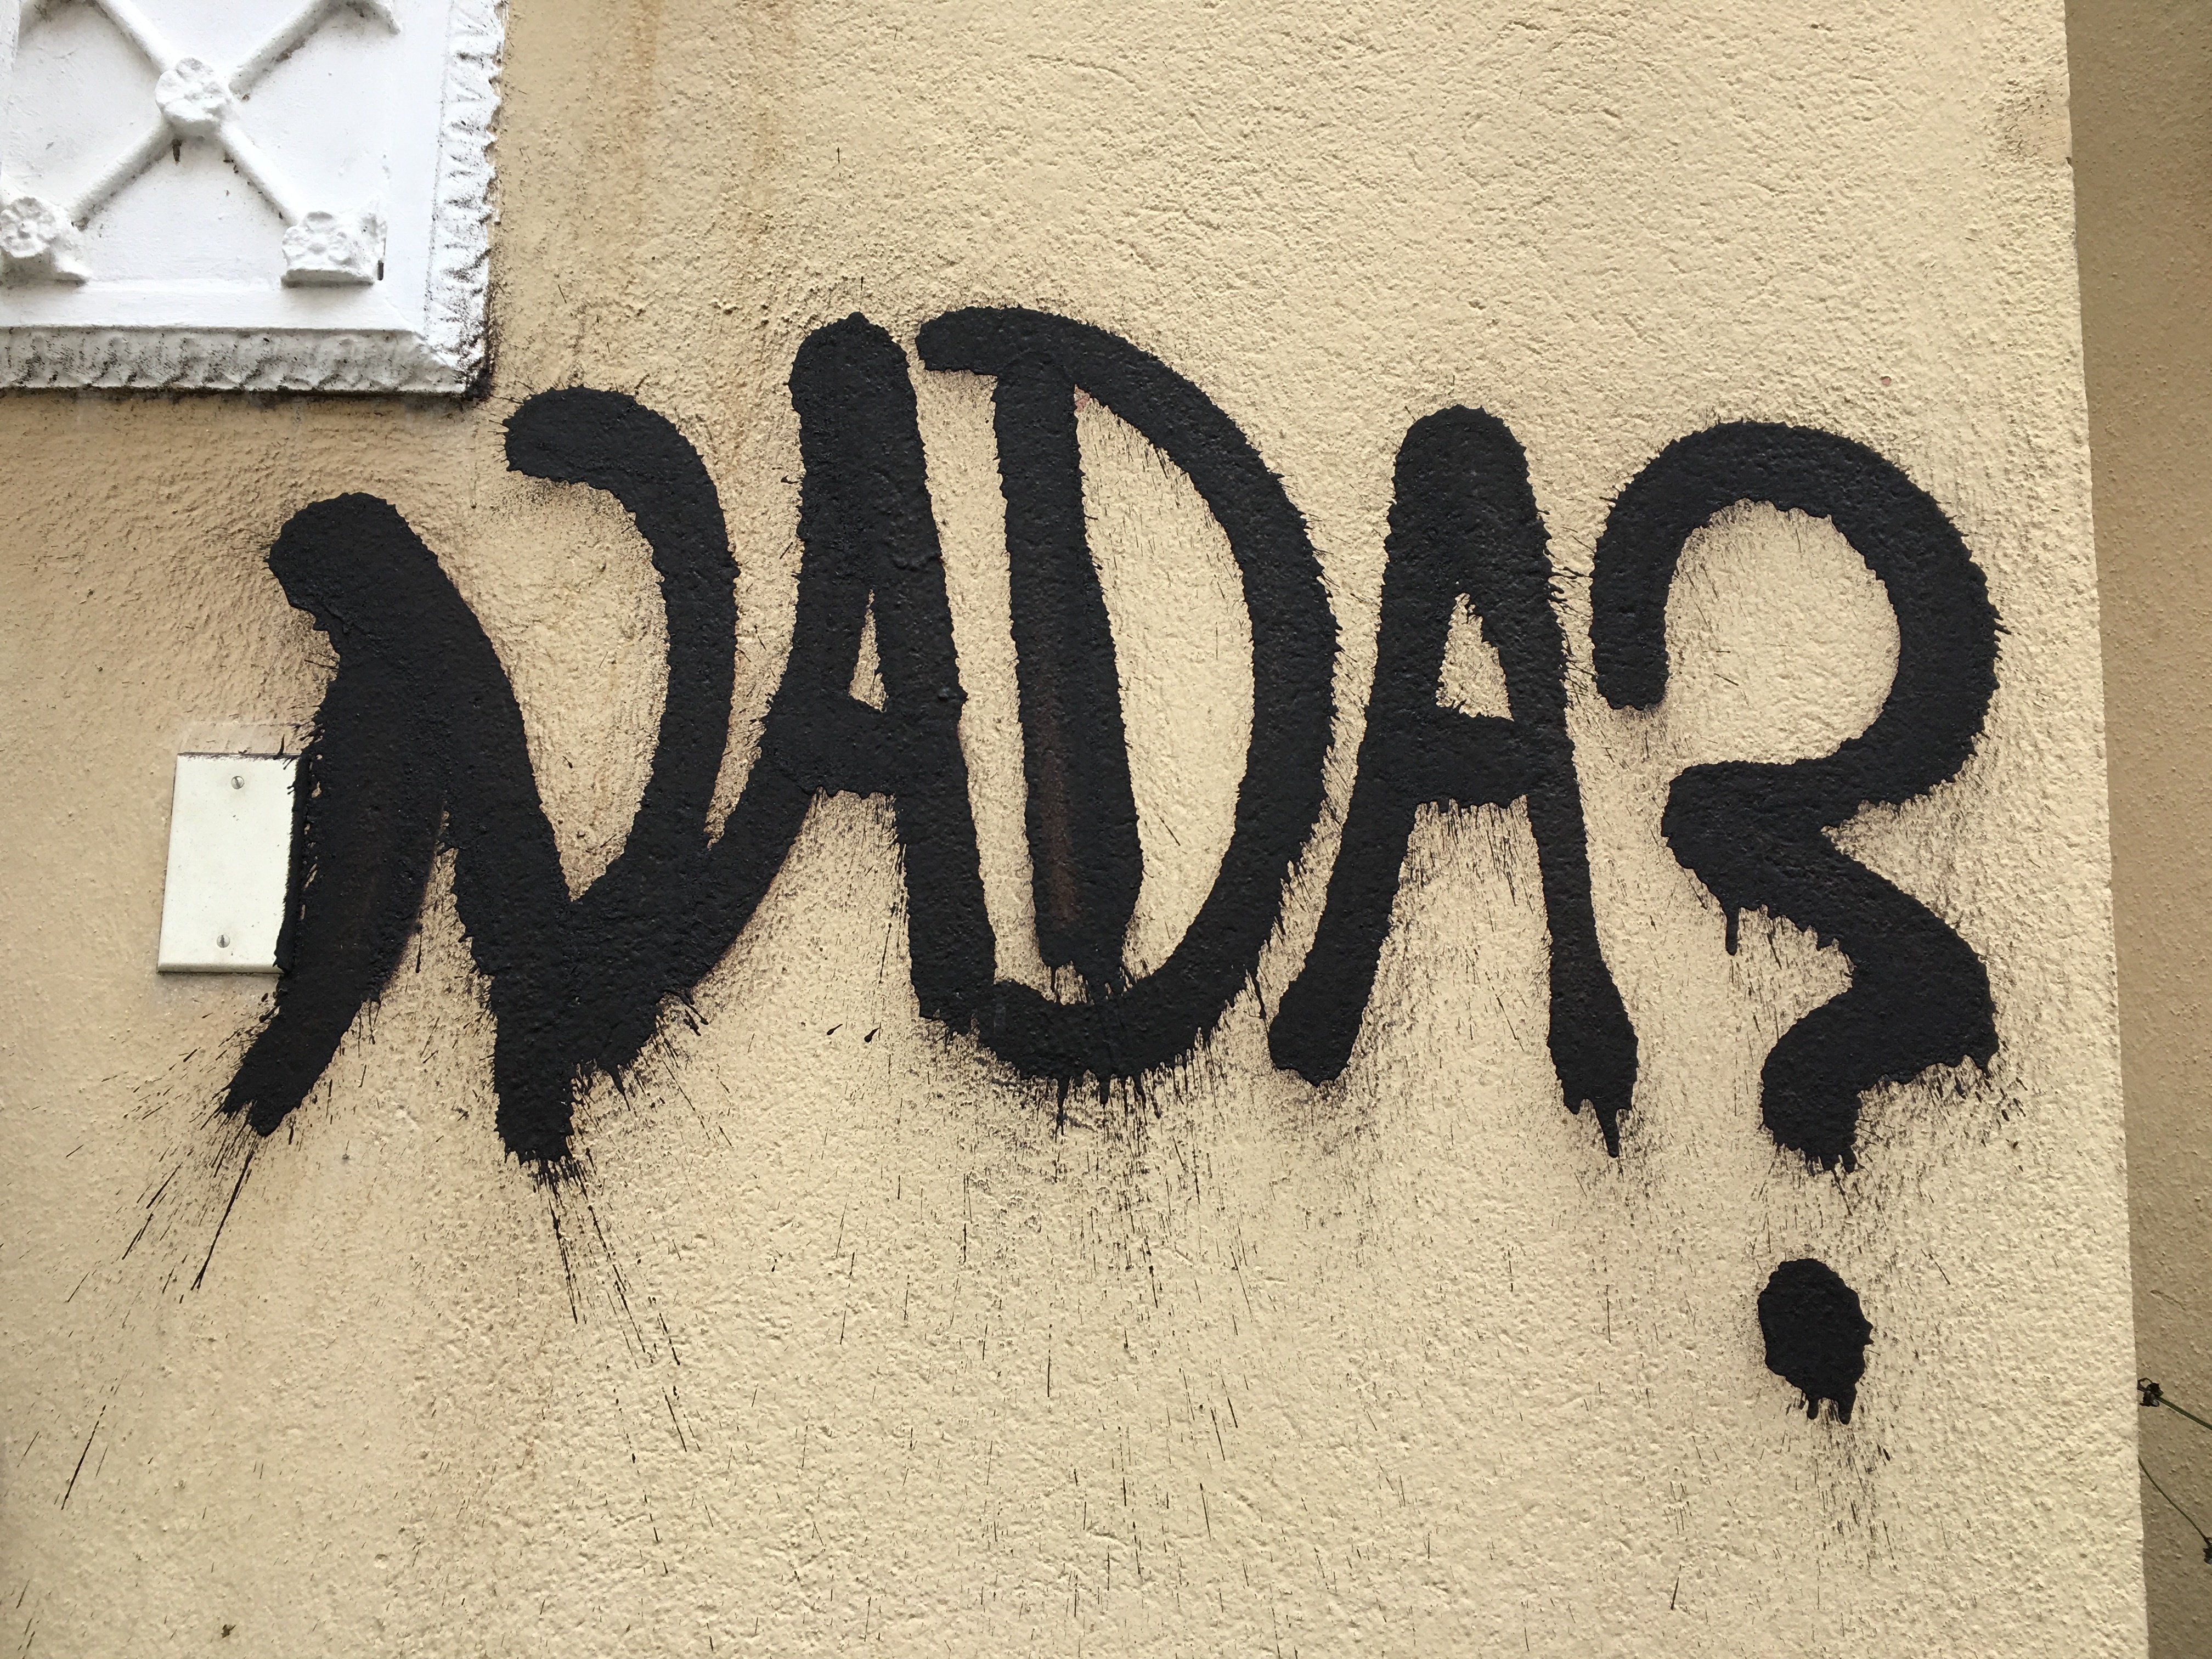
number, wall, color, black, font, art, calligraphy, shape